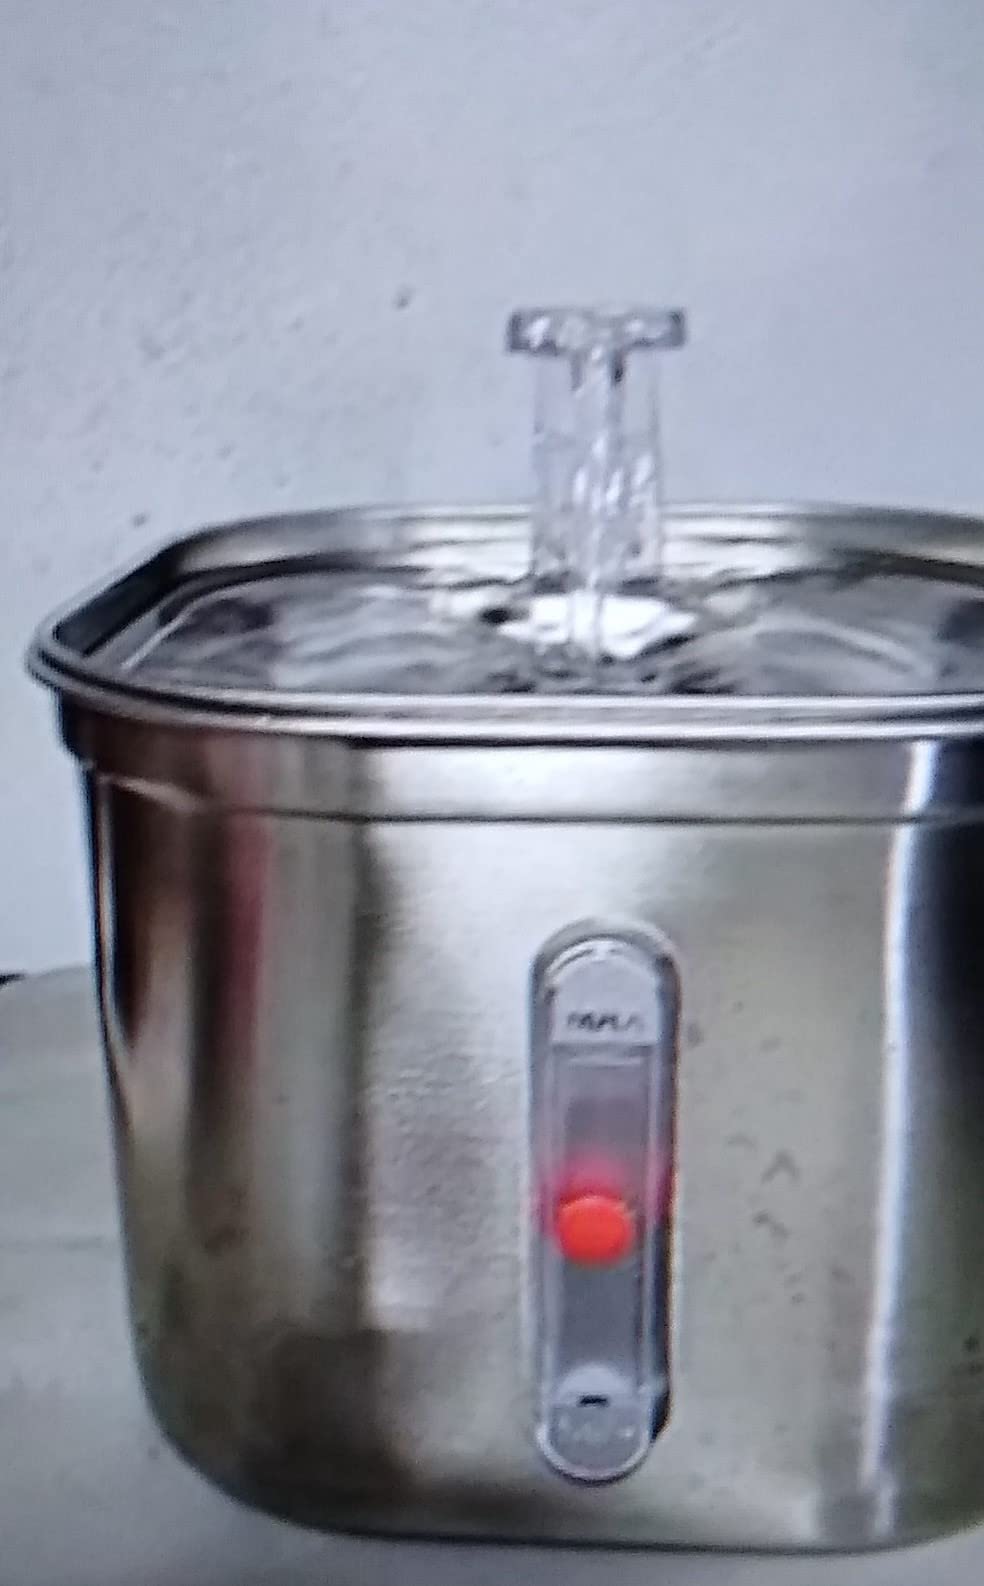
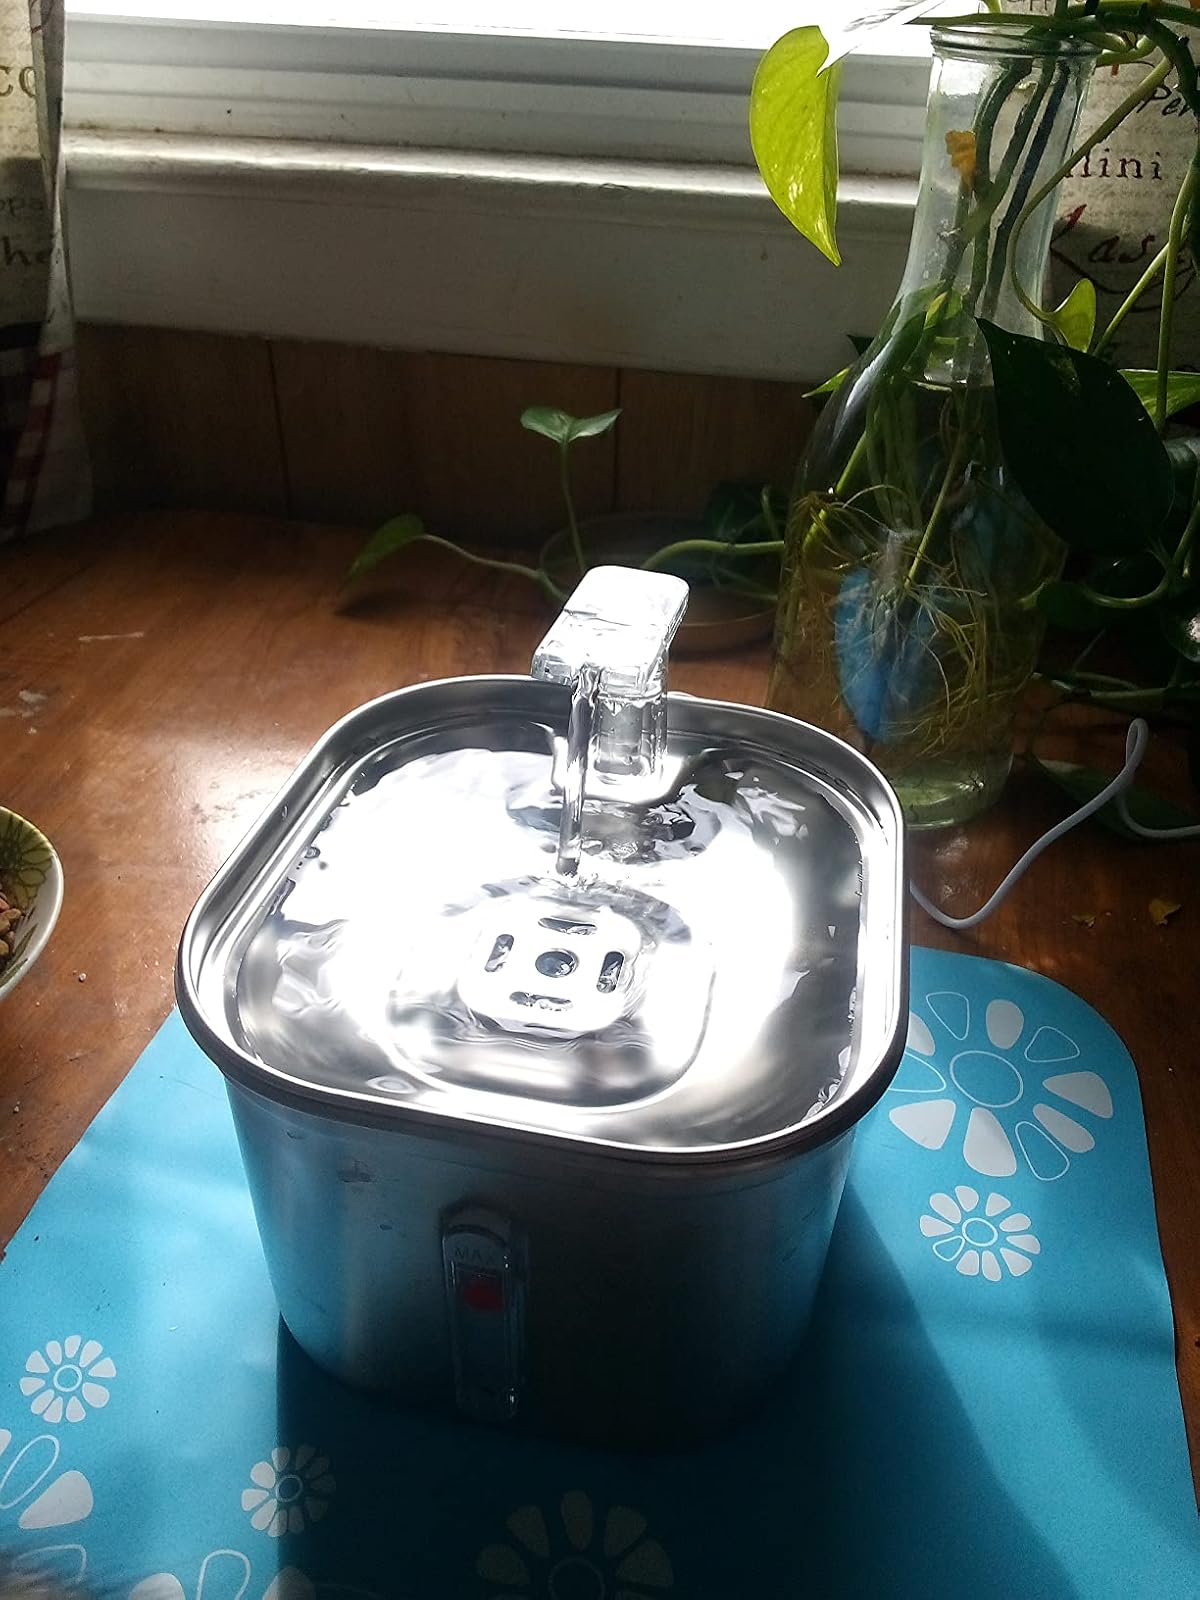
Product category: items_bowl
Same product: yes